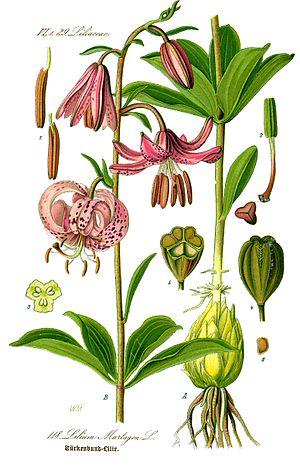
Le Lis martagon, ou lys martagon, est une espèce de plante bulbeuse de la famille des Liliacées.